Satyanatha Tirtha

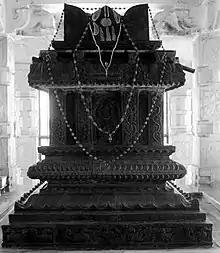
Brindavana (tomb) of Satyanatha Tirtha at Veeracholapuram

Satyanatha Tirtha (also known as Satyanatha Yati) (Sanskrit:सत्यनाथा तीर्थ); IAST:Śrī Satyanātha Tīrtha) (1648 – 1674), also called "Abhinava Vyasaraja", was a Hindu philosopher, scholar, theologian, logician and dialectician belonging to the Dvaita order of Vedanta. He served as the twentieth pontiff of Uttaradi Math from 1660 to 1673. He was a fiery and prolific writer and very ambitious of the glory of Dvaita Vedanta. He is considered to be one of the stalwarts in the history of the Dvaita school of thought, on account of his sound elucidations of the works of Madhvacharya, Jayatirtha and Vyasatirtha. Three of his polemically themed doxographical works ("Abhinavamruta", "Abhinava Chandrika" and "Abhinava Tarkatandava") are reminiscent of "Vyasatraya" (the three eyes of the man-lion of Madhva Siddhāntha). His refutation work "Abhinava Gada" is a devastating criticism of Appayya's "Madhvamathamukhamardhana". His independent treatise "Abhinava Chandrika" is considered a brilliant work relating to the "Brahma Sūtras", being a commentary on Jayatirtha's "Tattvaprakashika". His work "Abhinava Tarka Tandava" refuted the works of rival systems, especially those of Prabhākara of Mimamsa, Ramanuja's Visistadvaita, and Gangesha Upadhyaya, Raghunatha Siromani of the Nyaya school, on the same lines as Vyasatirtha's "Tarka Tandava". Indologist B.N.K.Sharma wrote, "His energy and determination to crush out the rivalry of Monism is reflected even in the choice of the titles of some of his works, four of which go by the name "Paraśus" (the Axe)".